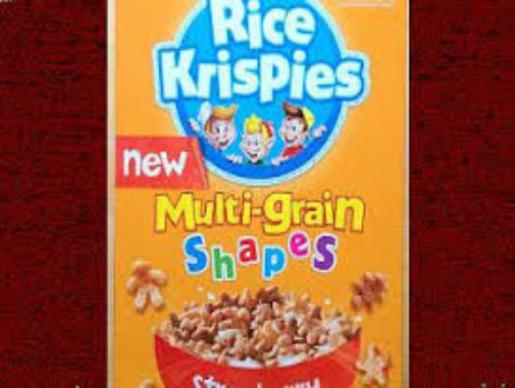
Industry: Food